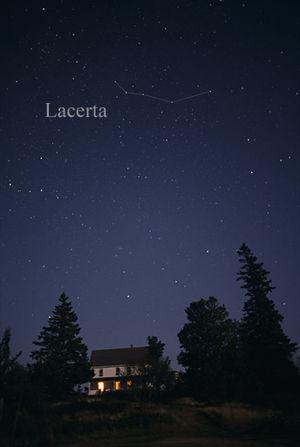
Le Lézard est une petite constellation de l'hémisphère nord, située entre Andromède, Cassiopée et le Cygne.